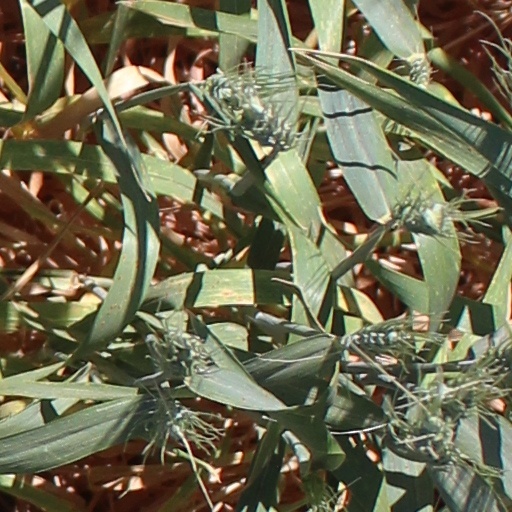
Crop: wheat